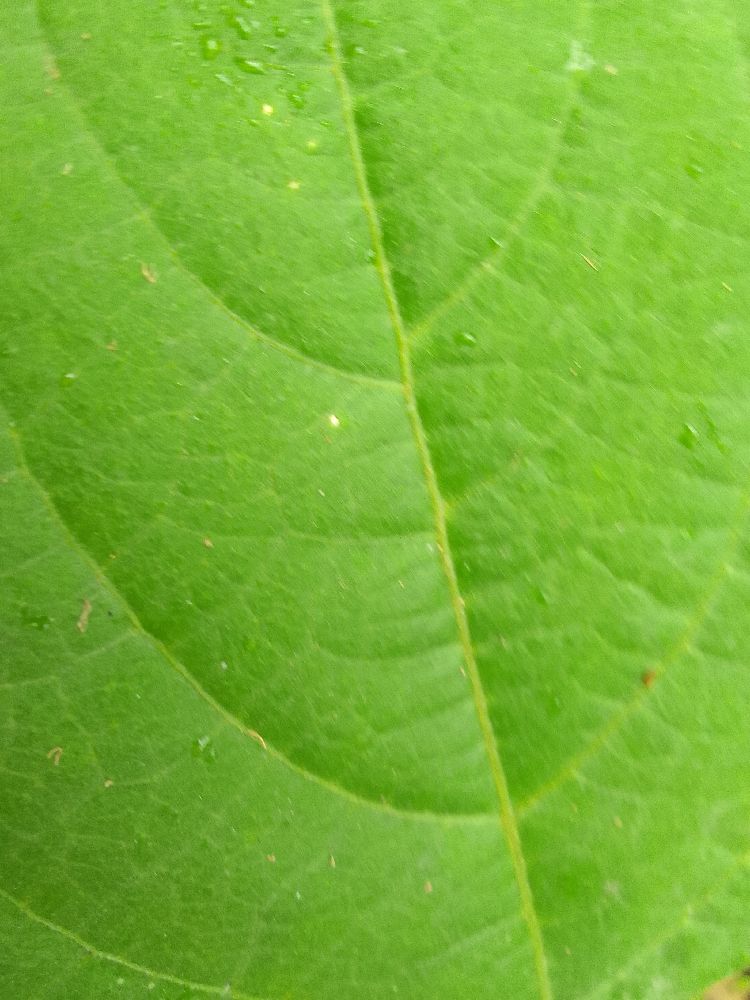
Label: healthy